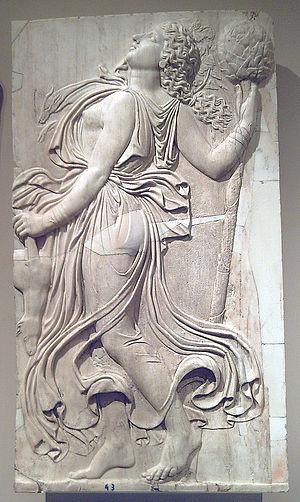
Une nébride est une peau de bête servant de vêtement, et également un attribut du culte de Dionysos.